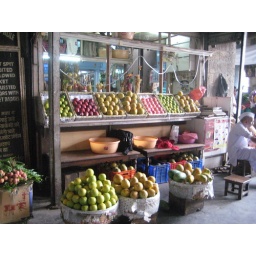
The fruit in market is arranged so nice!